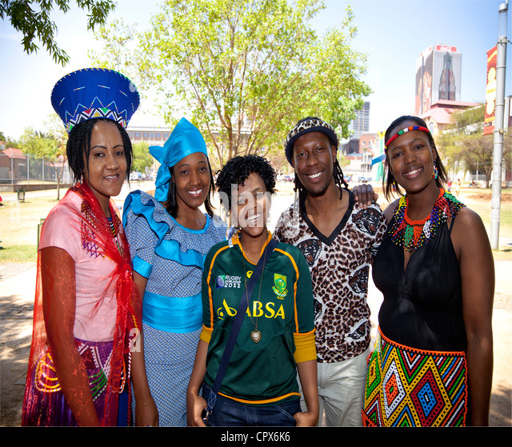
people dressed in traditional clothing smiling at the camera